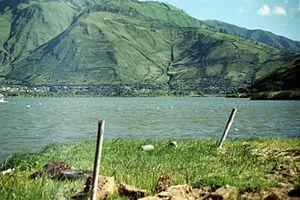
Lac Yahuarcocha (Équateur) Español: Laguna Yahuarcocha (Ecuador)
Le Yahuarcocha est un lac situé à une altitude de 2 200 m, dans la province d'Imbabura, au nord de l'Équateur.